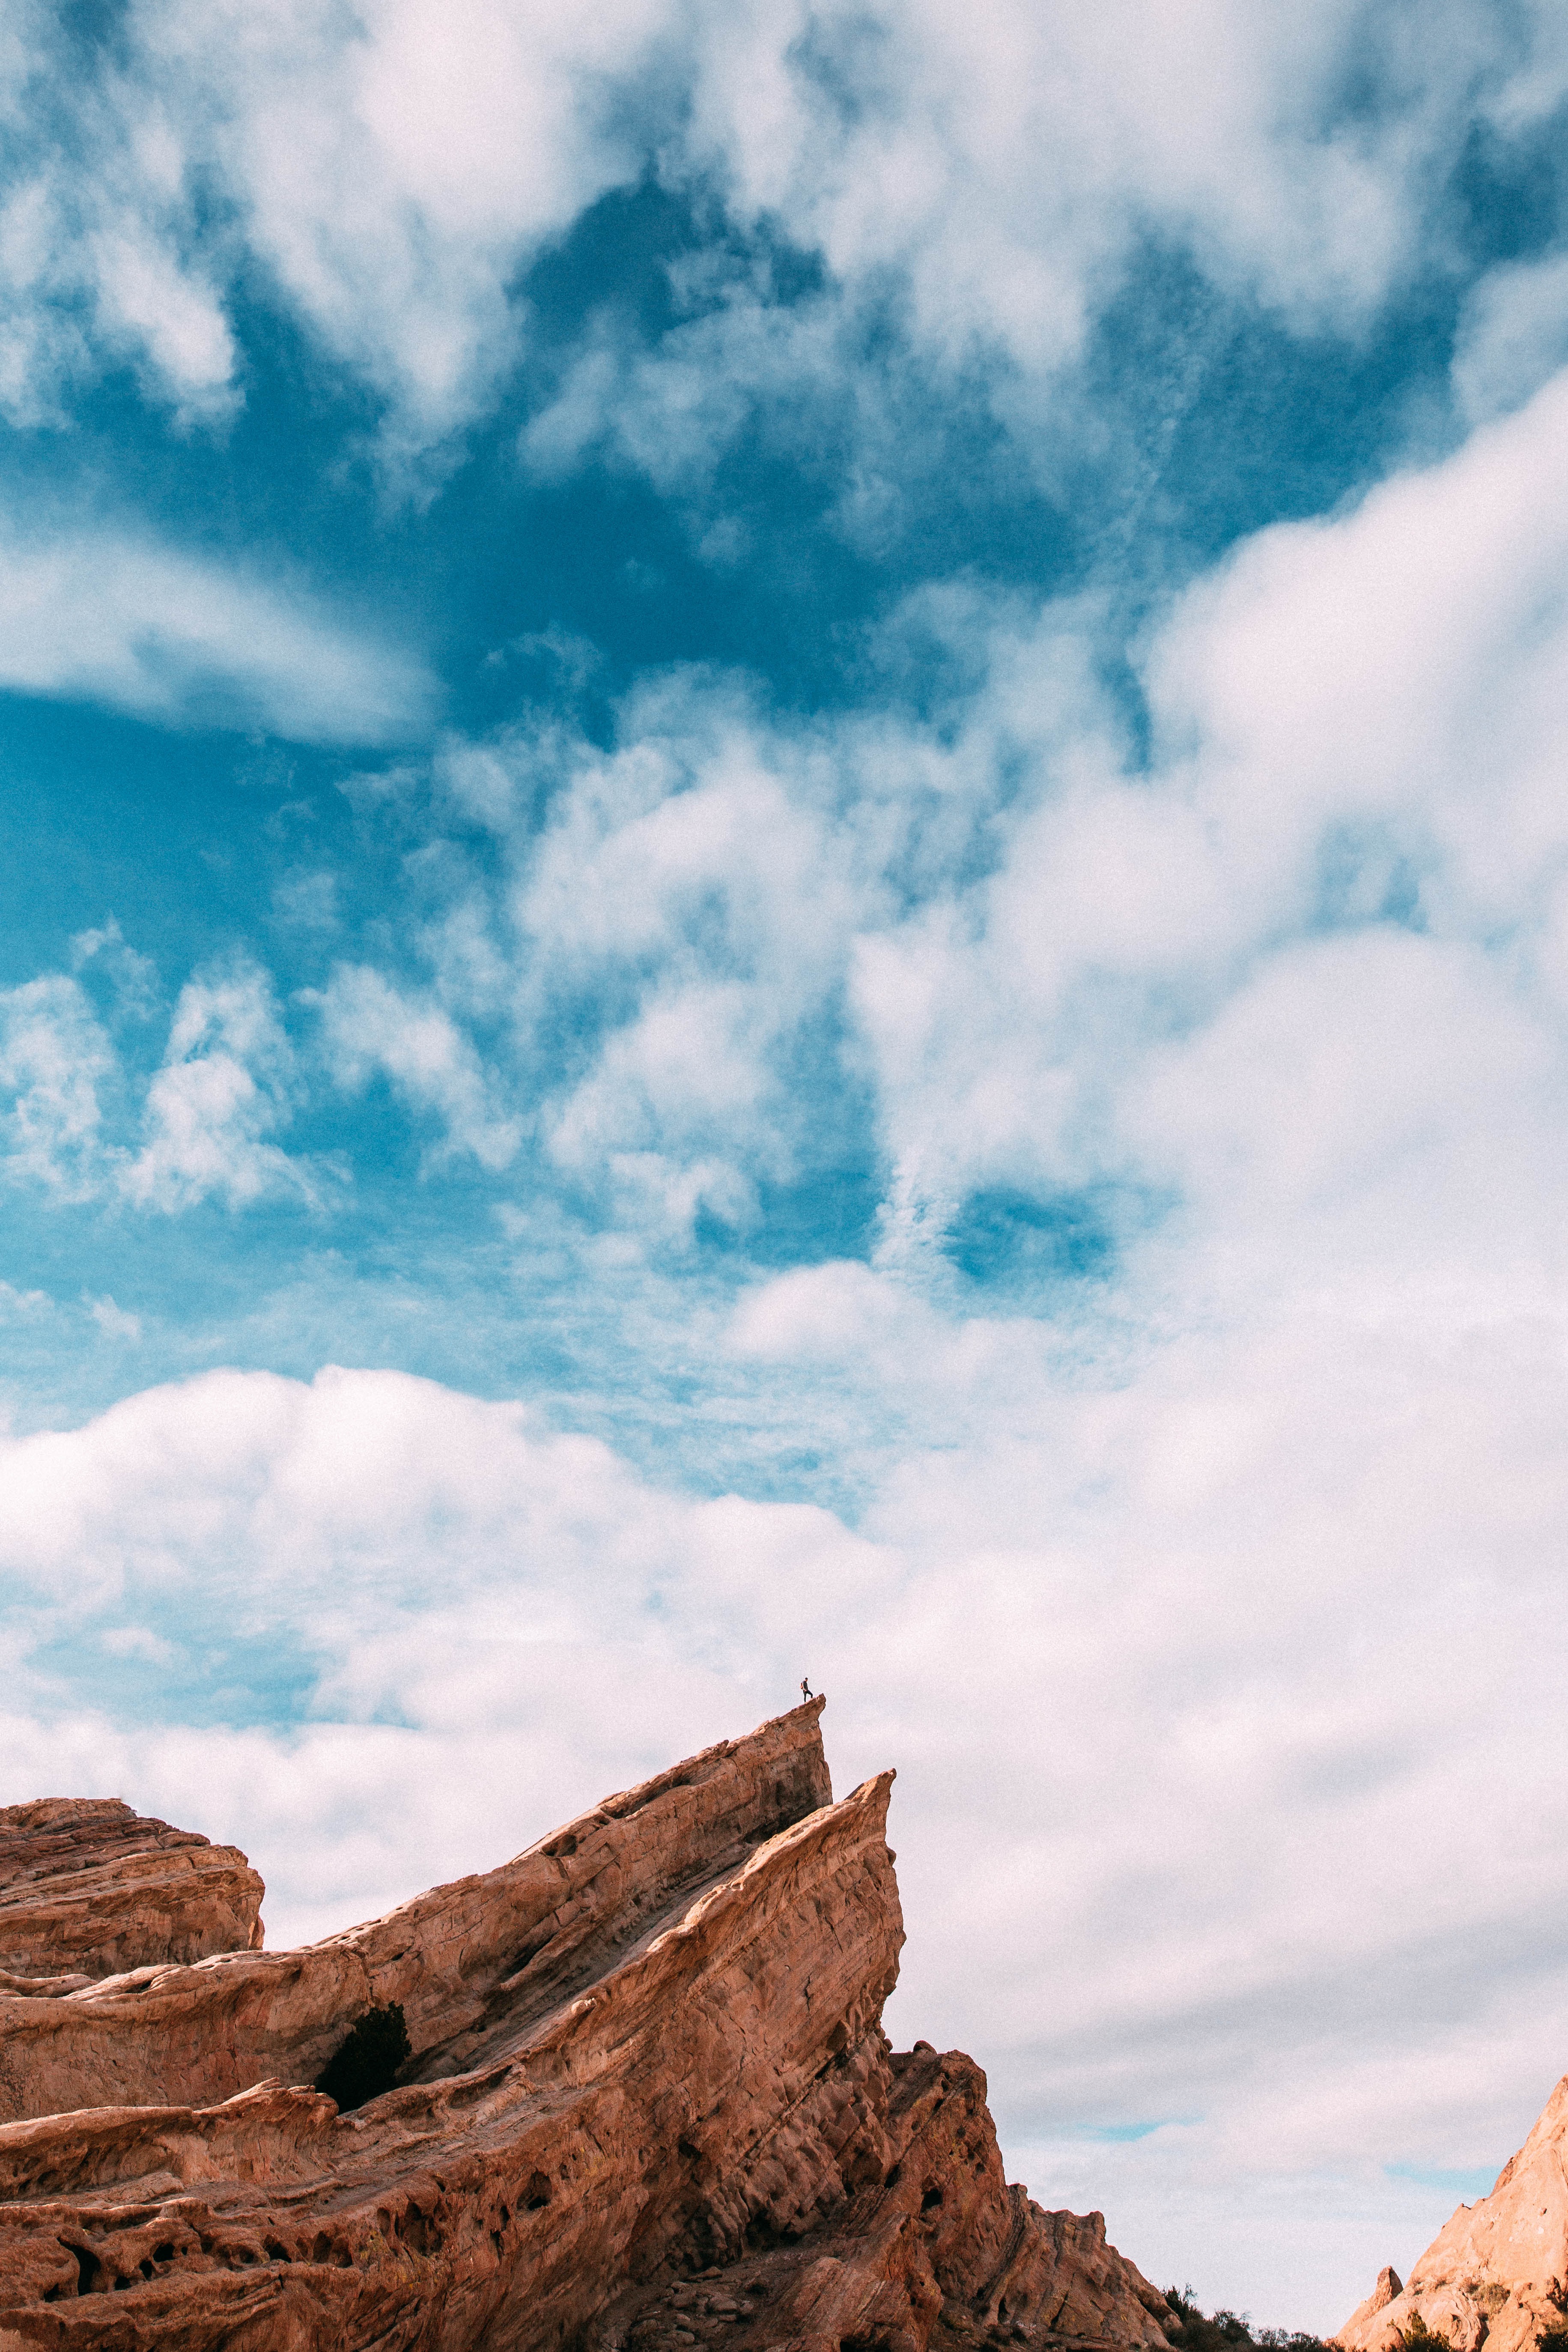
man, landscape, sea, nature, rock, horizon, person, mountain, cloud, sky, woman, sunlight, hill, valley, mountain range, landform, meteorological phenomenon, geographical feature, mountainous landforms